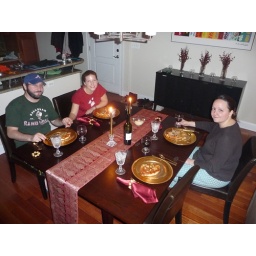
Homemade pizza by Dan; table decor by Suzy